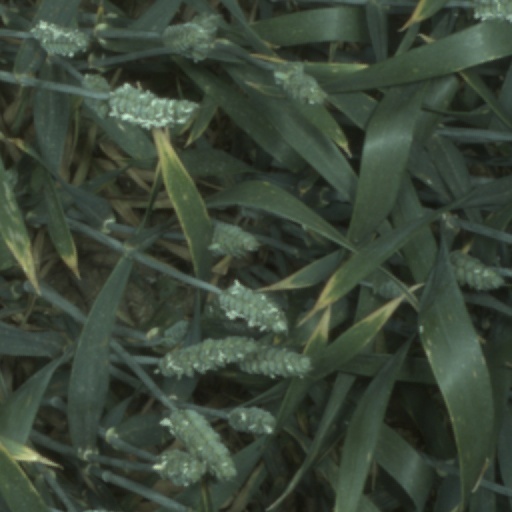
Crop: wheat